Asha Black

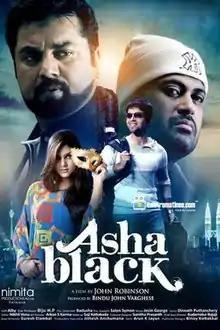
Malayalam poster

Asha Black is a 2014 Indian Malayalam thriller film written and directed by John Robinson in his directorial debut and produced by Bindhu John Varghese. It was simultaneously shot in Tamil as Nee Naan Nizhal. The film stars R. Sarathkumar and Arjun Lal, while Ishitha Chauhan plays the titular character. Manoj K. Jayan, Devan, and Krishnabhaskar Mangalasserri play supporting roles. The music was composed by Jecin George with cinematography by Alby and editing by Nikil Venu. The film released on 10 October 2014.